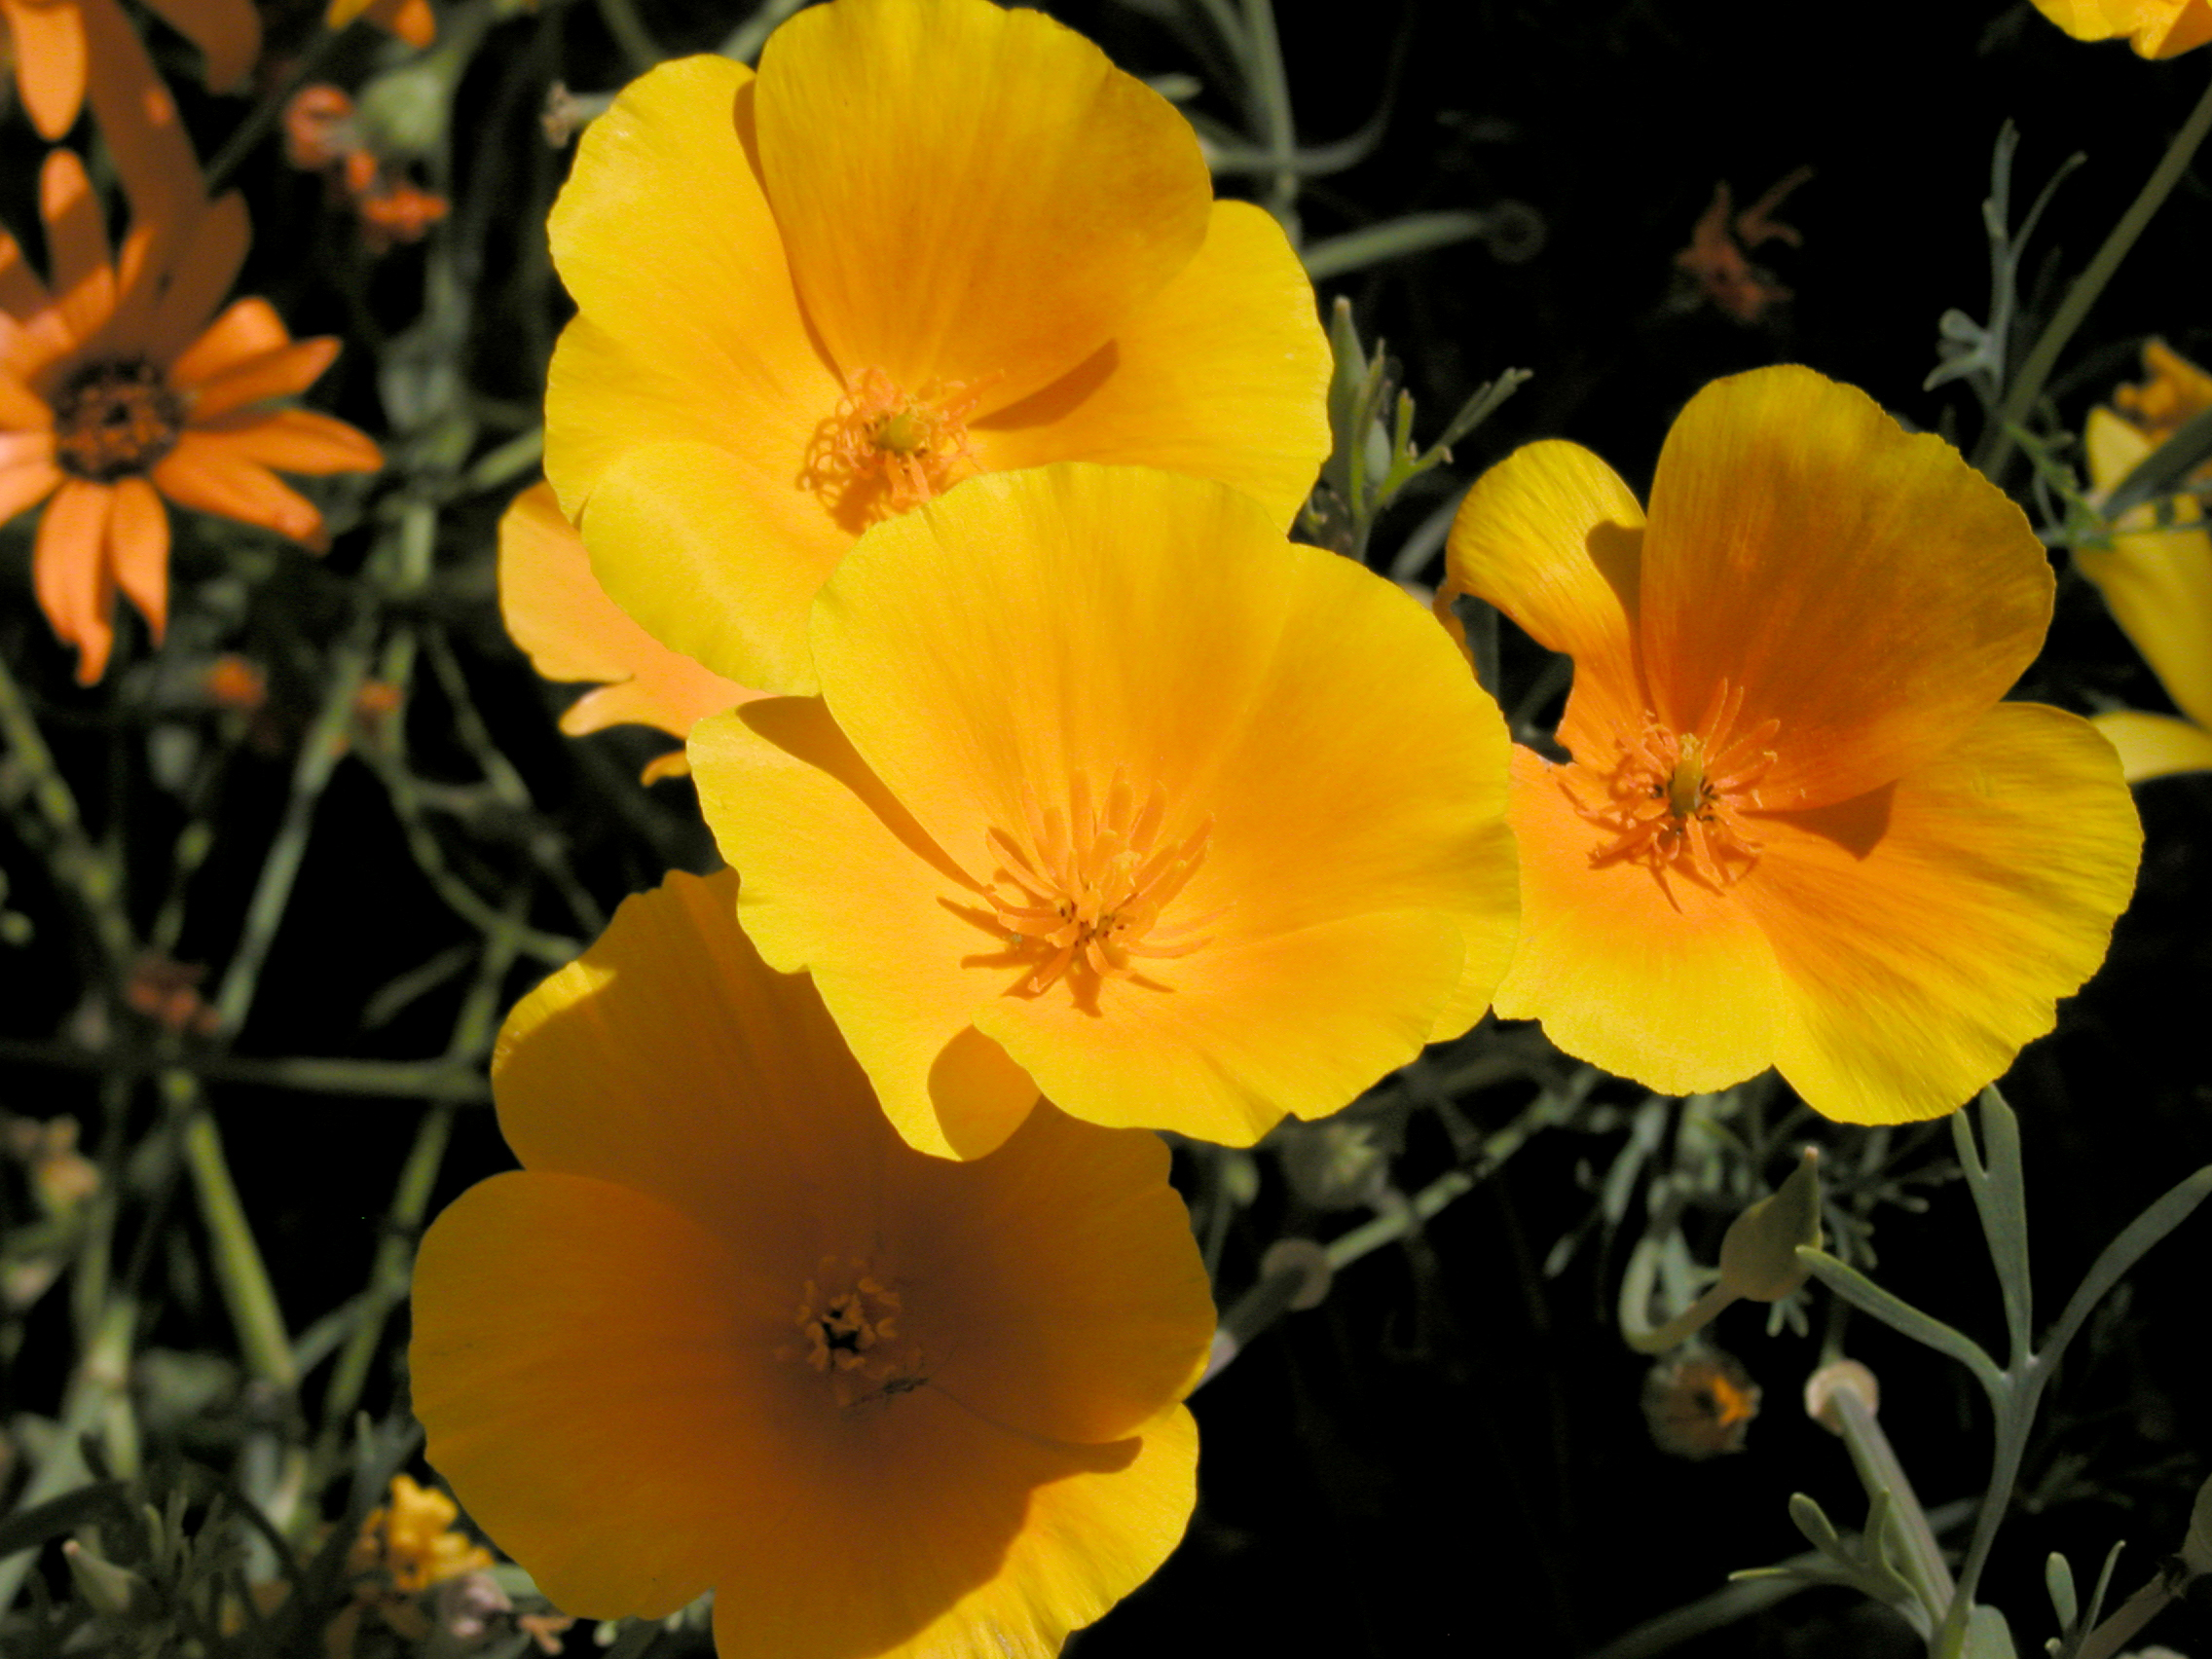
nature, plant, flower, petal, botany, yellow, flora, wildflower, evening primrose, macro photography, flowering plant, eschscholzia californica, annual plant, land plant, violet family, large flowered evening primrose